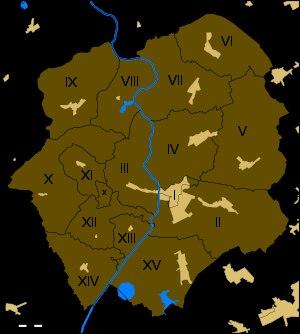
Dixmude est une ville néerlandophone de Belgique située en Région flamande, chef-lieu d'arrondissement en province de Flandre-Occidentale. Elle compte environ 17 000 habitants.